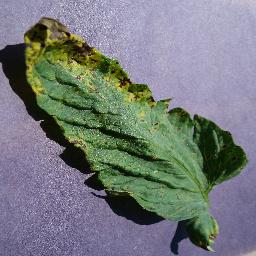
Label: Tomato___Septoria_leaf_spot